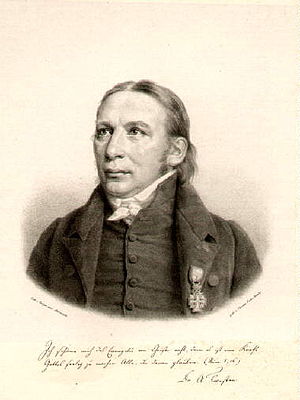
August Twesten
August Detlev Christian Twesten var en tysk protestantisk teolog, far til Karl Twesten.